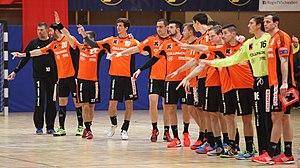
Le Kadetten Schaffhausen est un club de handball basé à Schaffhouse en Suisse, créé en 1955.